General Sherman incident

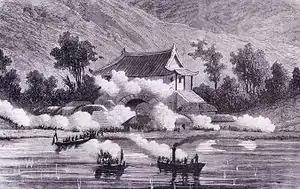
An illustration of the French expedition to Korea

The region of Korea had been under the control of the Joseon dynasty since 1392. During the period of Joseon control, Korea, known in the West as the "Hermit Kingdom", had adopted several isolationist policies in response to Manchu and Japanese invasions. These policies remained in place during the 19th century, a period which saw the rapid increase in Western imperialism in Asia, including the Opium Wars which led to the opening of Qing China to foreign trade.